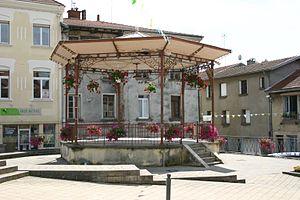
Kiosque de Bussières dans le département de la Loire.
Bussières est une commune française située dans le département de la Loire en région Auvergne-Rhône-Alpes.